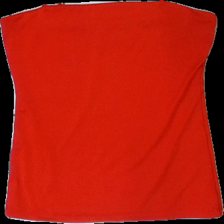
View: front
Type: Tank top
Category: Ladies
Brand: Not in the list
Brand text on label: cotton:on
Colors: Red
Material: 100% poly
Cut: Regular
Size: XS
Season: All
Price range: <50
Recommended usage: Export
Comment: trasiga sömmar